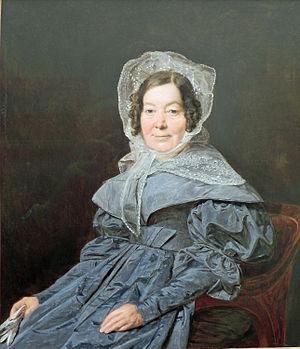
La Neue Pinakothek, est un musée de la ville de Munich, en Allemagne, consacré aux œuvres du XIXᵉ siècle.